Scott Tucker (businessman)

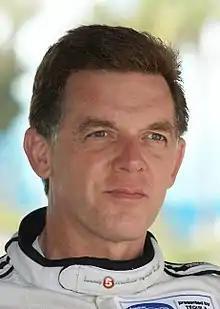
Tucker in 2010

Scott Tucker (born May 5, 1962) is an American convicted racketeer, loan shark, fraudster and money launderer who used his illegal funds to financeand drive forhis own sports car endurance racing team.